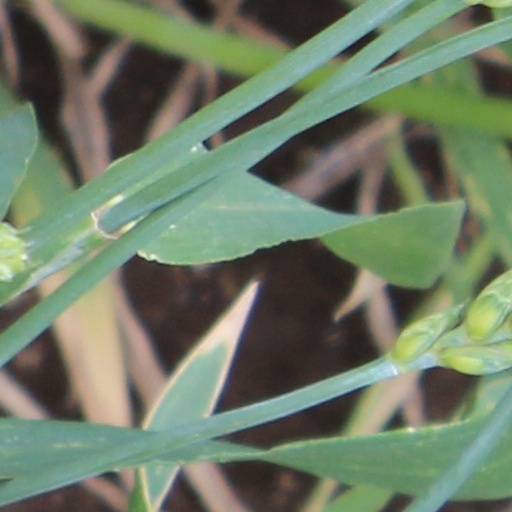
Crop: wheat